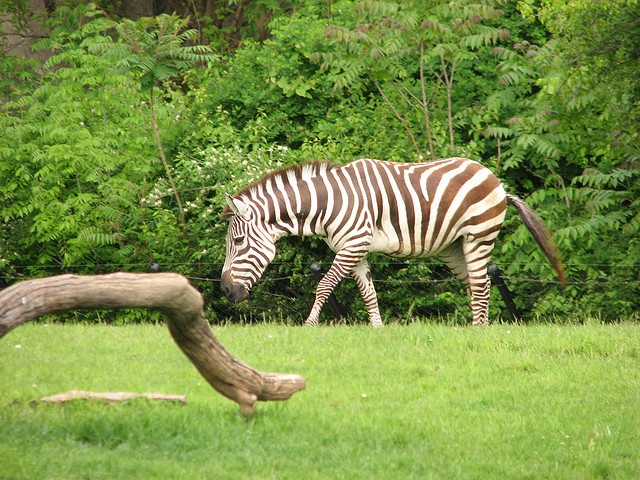
A zebra walking beside a tree line in the grass.
A zebra walks on the grass in front of some bushes.

A zebra walking through a field of grass.
A zebra is walking along the grass by a fence.
A small zebra is grazing on some grass on a sunny day.